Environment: real
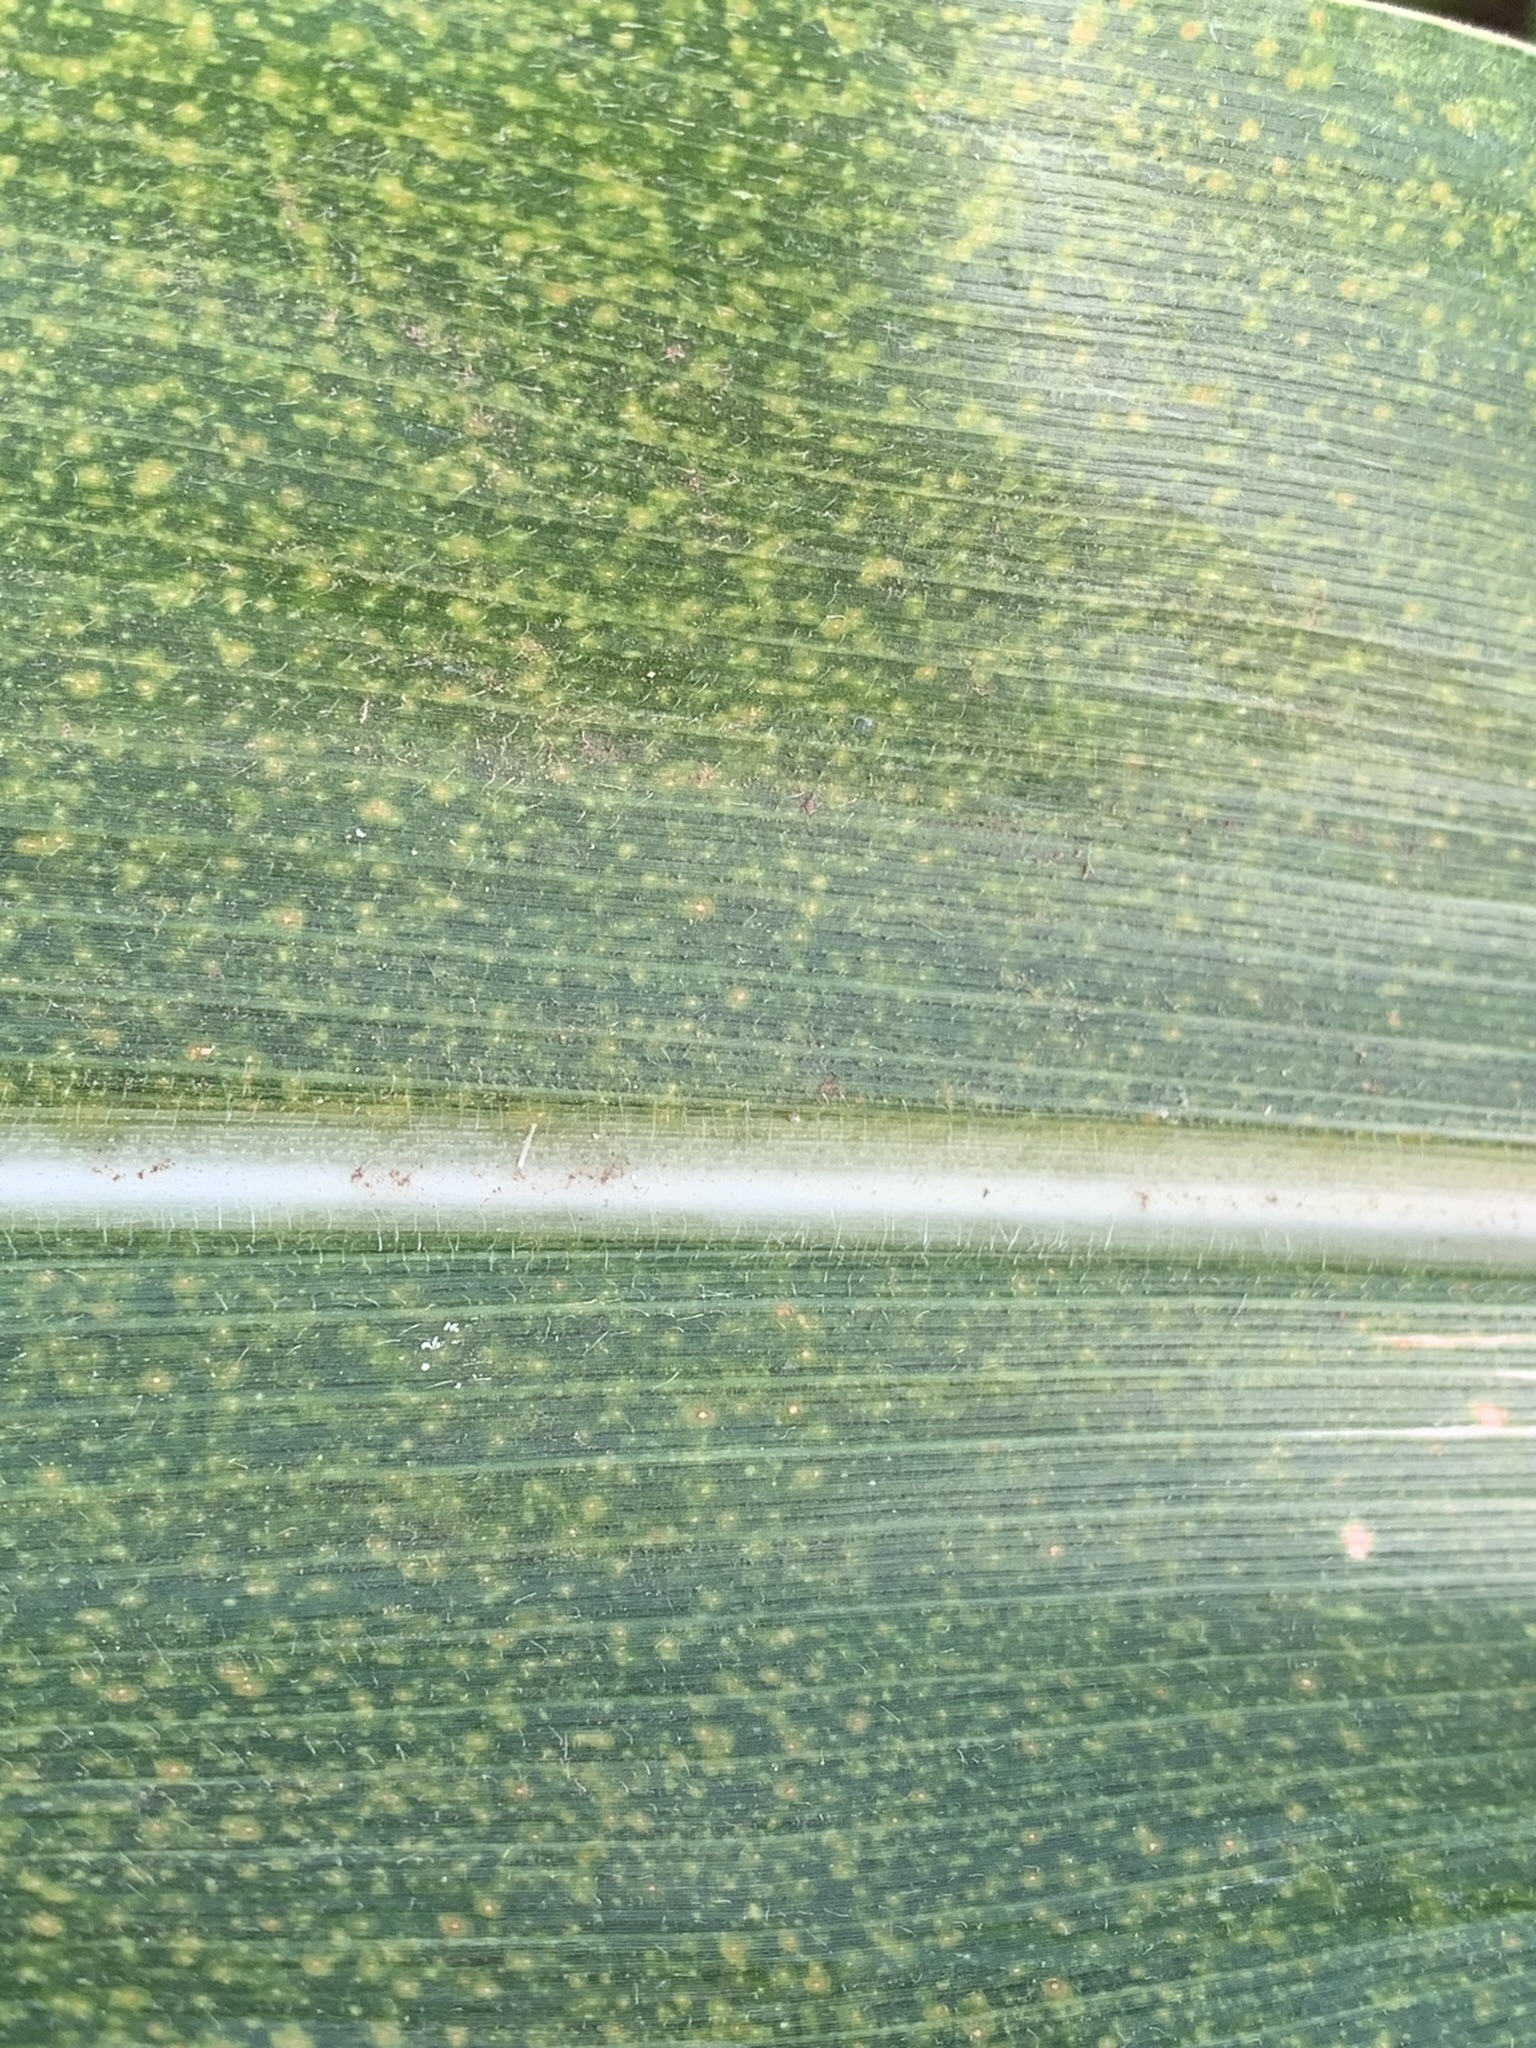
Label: lethal_necrosis